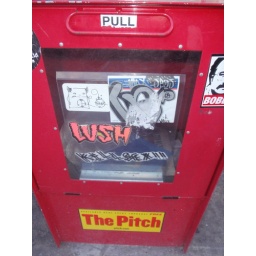
paper box in Kansas City